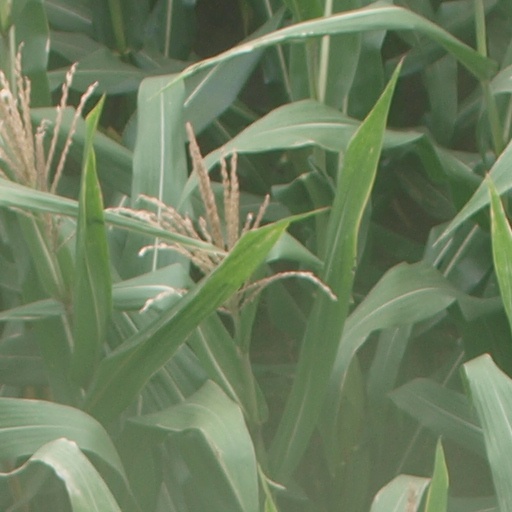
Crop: maize; corn